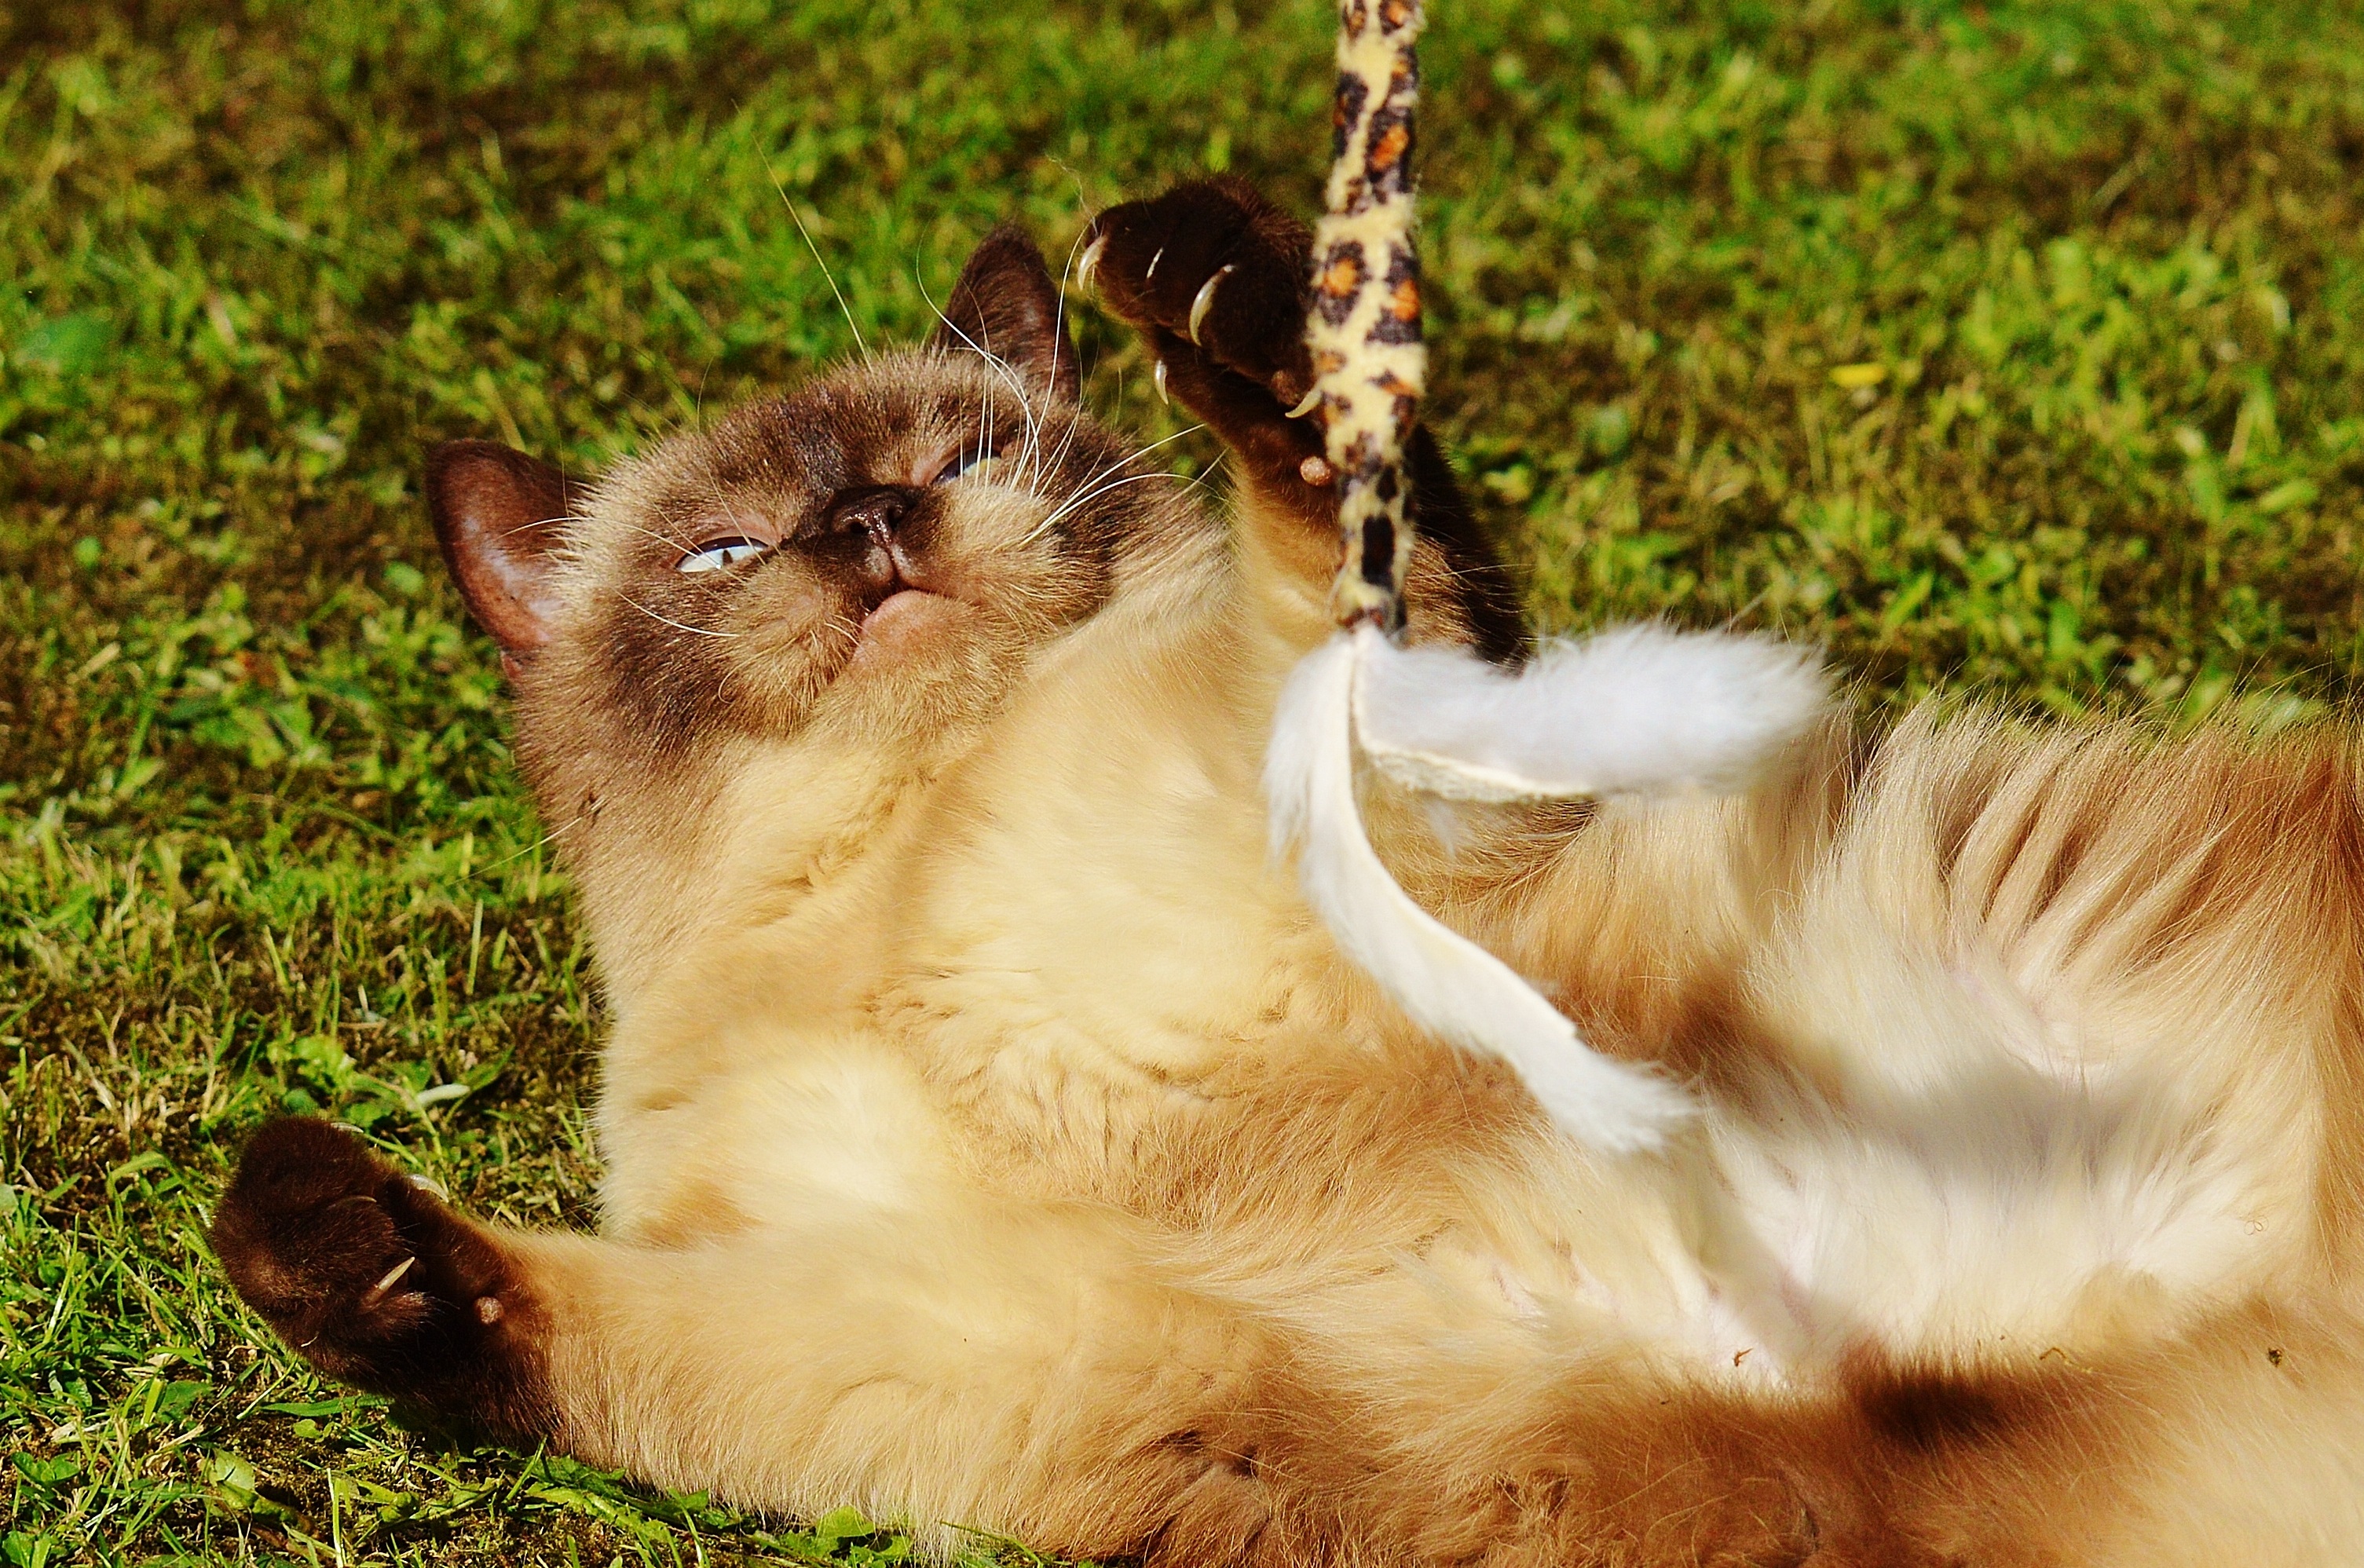
grass, play, sweet, cute, fur, kitten, cat, brown, mammal, fauna, blue eye, thoroughbred, nose, whiskers, beige, vertebrate, mieze, dear, british shorthair, small to medium sized cats, cat like mammal